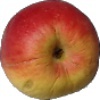
Label: Apple Red Yellow 1